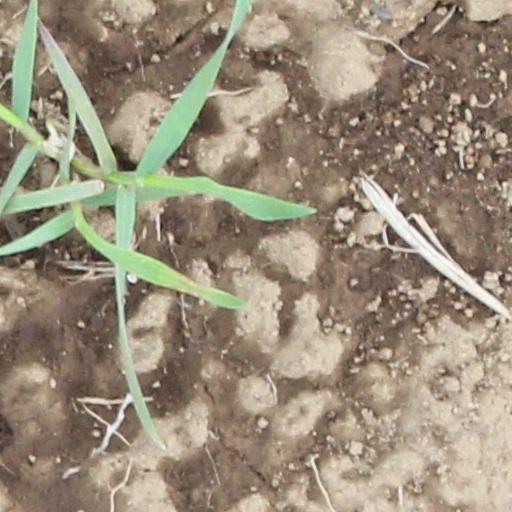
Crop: wheat